Percy Pickard

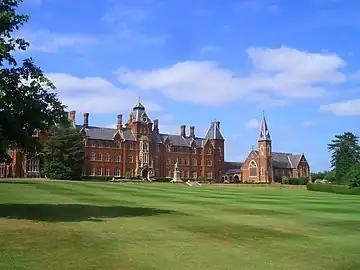
Framlingham College

Pickard was sent to Framlingham College. Though bright and engaging, Pickard struggled with reading and writing. There is some evidence to suggest he struggled with dyslexia. Nevertheless, he was an enthusiastic classmate, and was active in school sports. He developed into an excellent shot, and captained his house rifle team. His favourite activity was riding. A farm in British East Africa was owned by the family of another student. To encourage their son in coming to Africa they offered to board one of his classmates when he came down to the farm; Pickard took the offer. After a couple of years the classmate returned to England, but Pickard stayed on. The vast grasslands provided ample opportunity for riding, and Pickard excelled as a Polo player, earning a 3 handicap. While there Pickard enlisted in the King's African Rifles as a reservist.